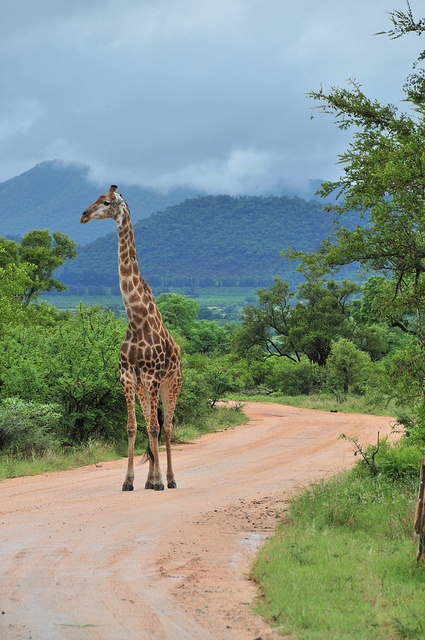
a giraffe is standing on a dirt trail
A giraffe walking down a rural dirt road.
A zebra walks on a dirt path with green grass on either side.
A giraffe standing on a dirt road cutting through the forest.
Giraffe walking up a dirt road in a plush, green area